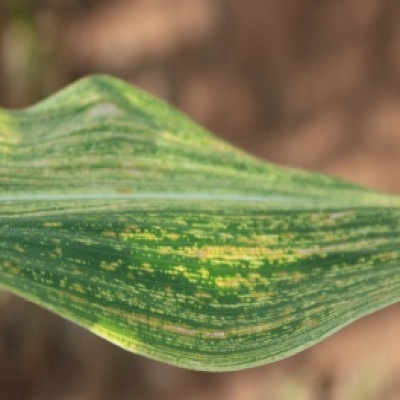
Label: Corn_(Maize)___Maize_Streak_Virus